Jimmie Guthrie

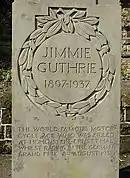
Memorial plaque in Wilton Lodge Park, Hawick, Scotland

A further memorial was created on the Hohenstein-Ernstthal or Sachsenring course in 1949 at the site of the fatal accident and is called the "Guthrie Stone."